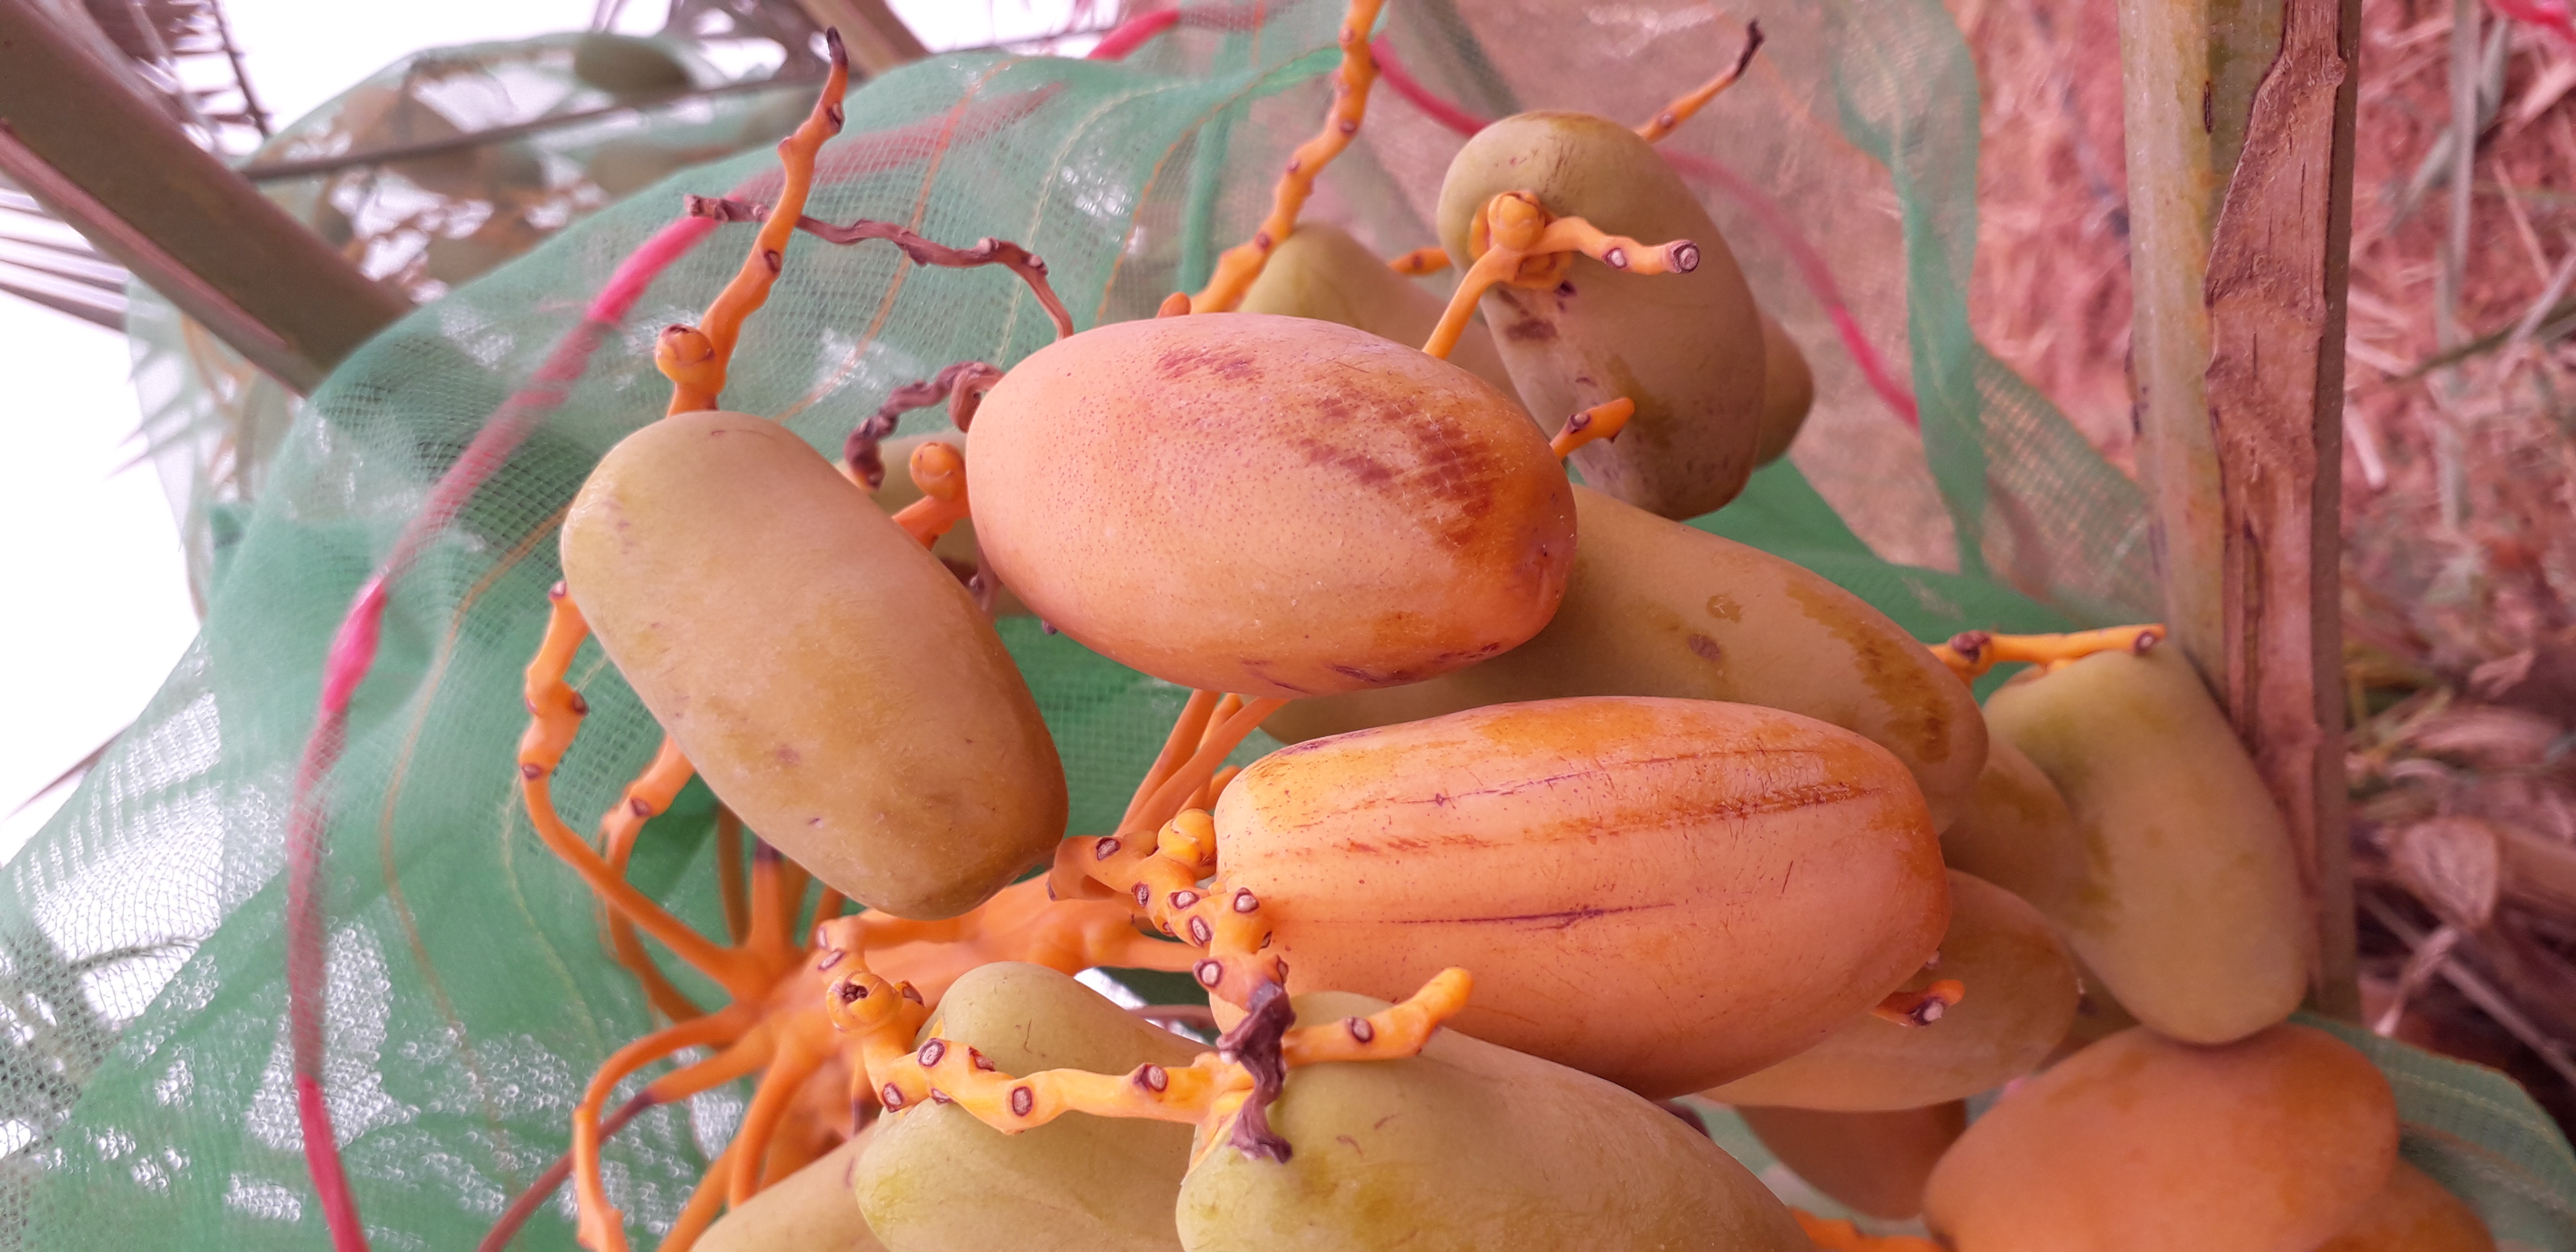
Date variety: Boumajhoul